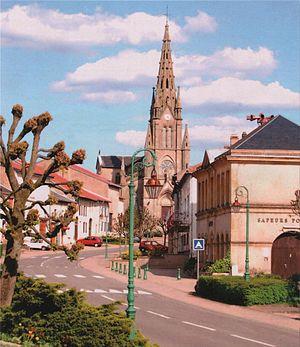
Le petit vilage de coume
Coume est une commune française située dans le département de la Moselle et le bassin de vie de la Moselle-est, en région Grand Est. Ses habitants sont appelés les Coumois.